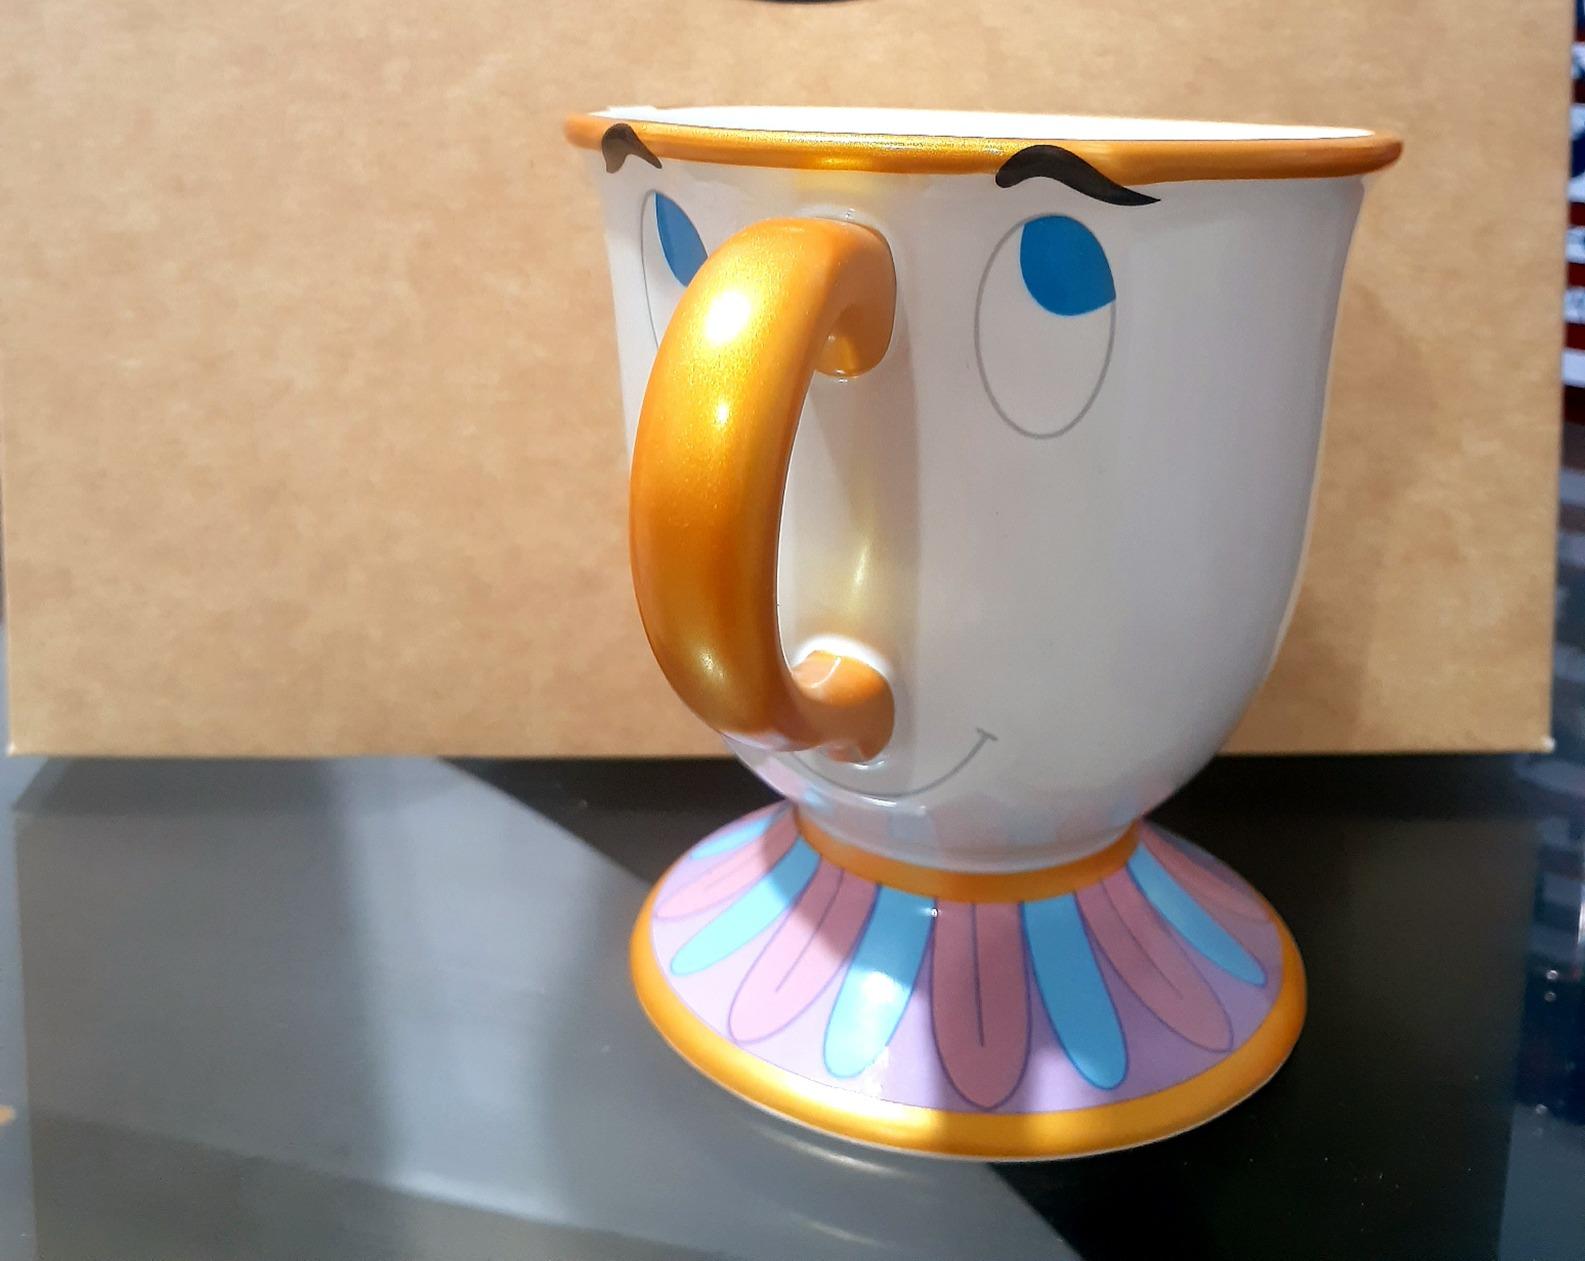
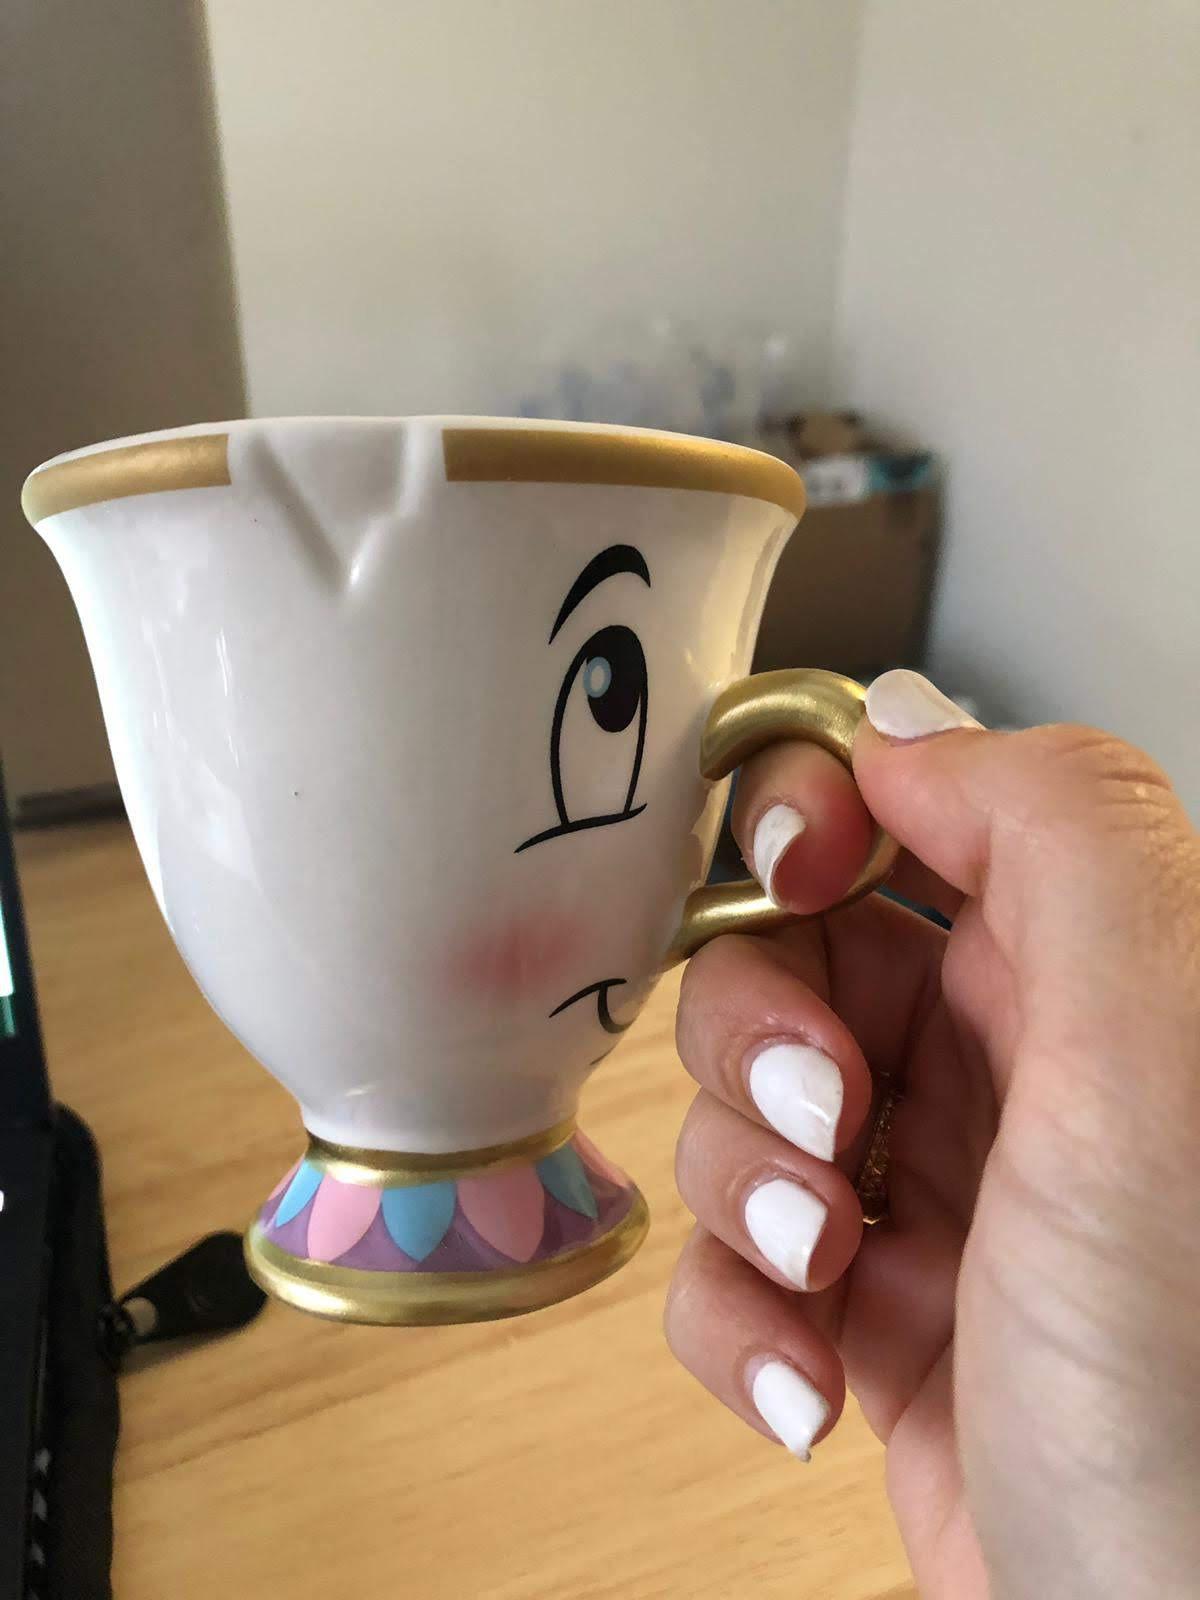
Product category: items_mug
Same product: no